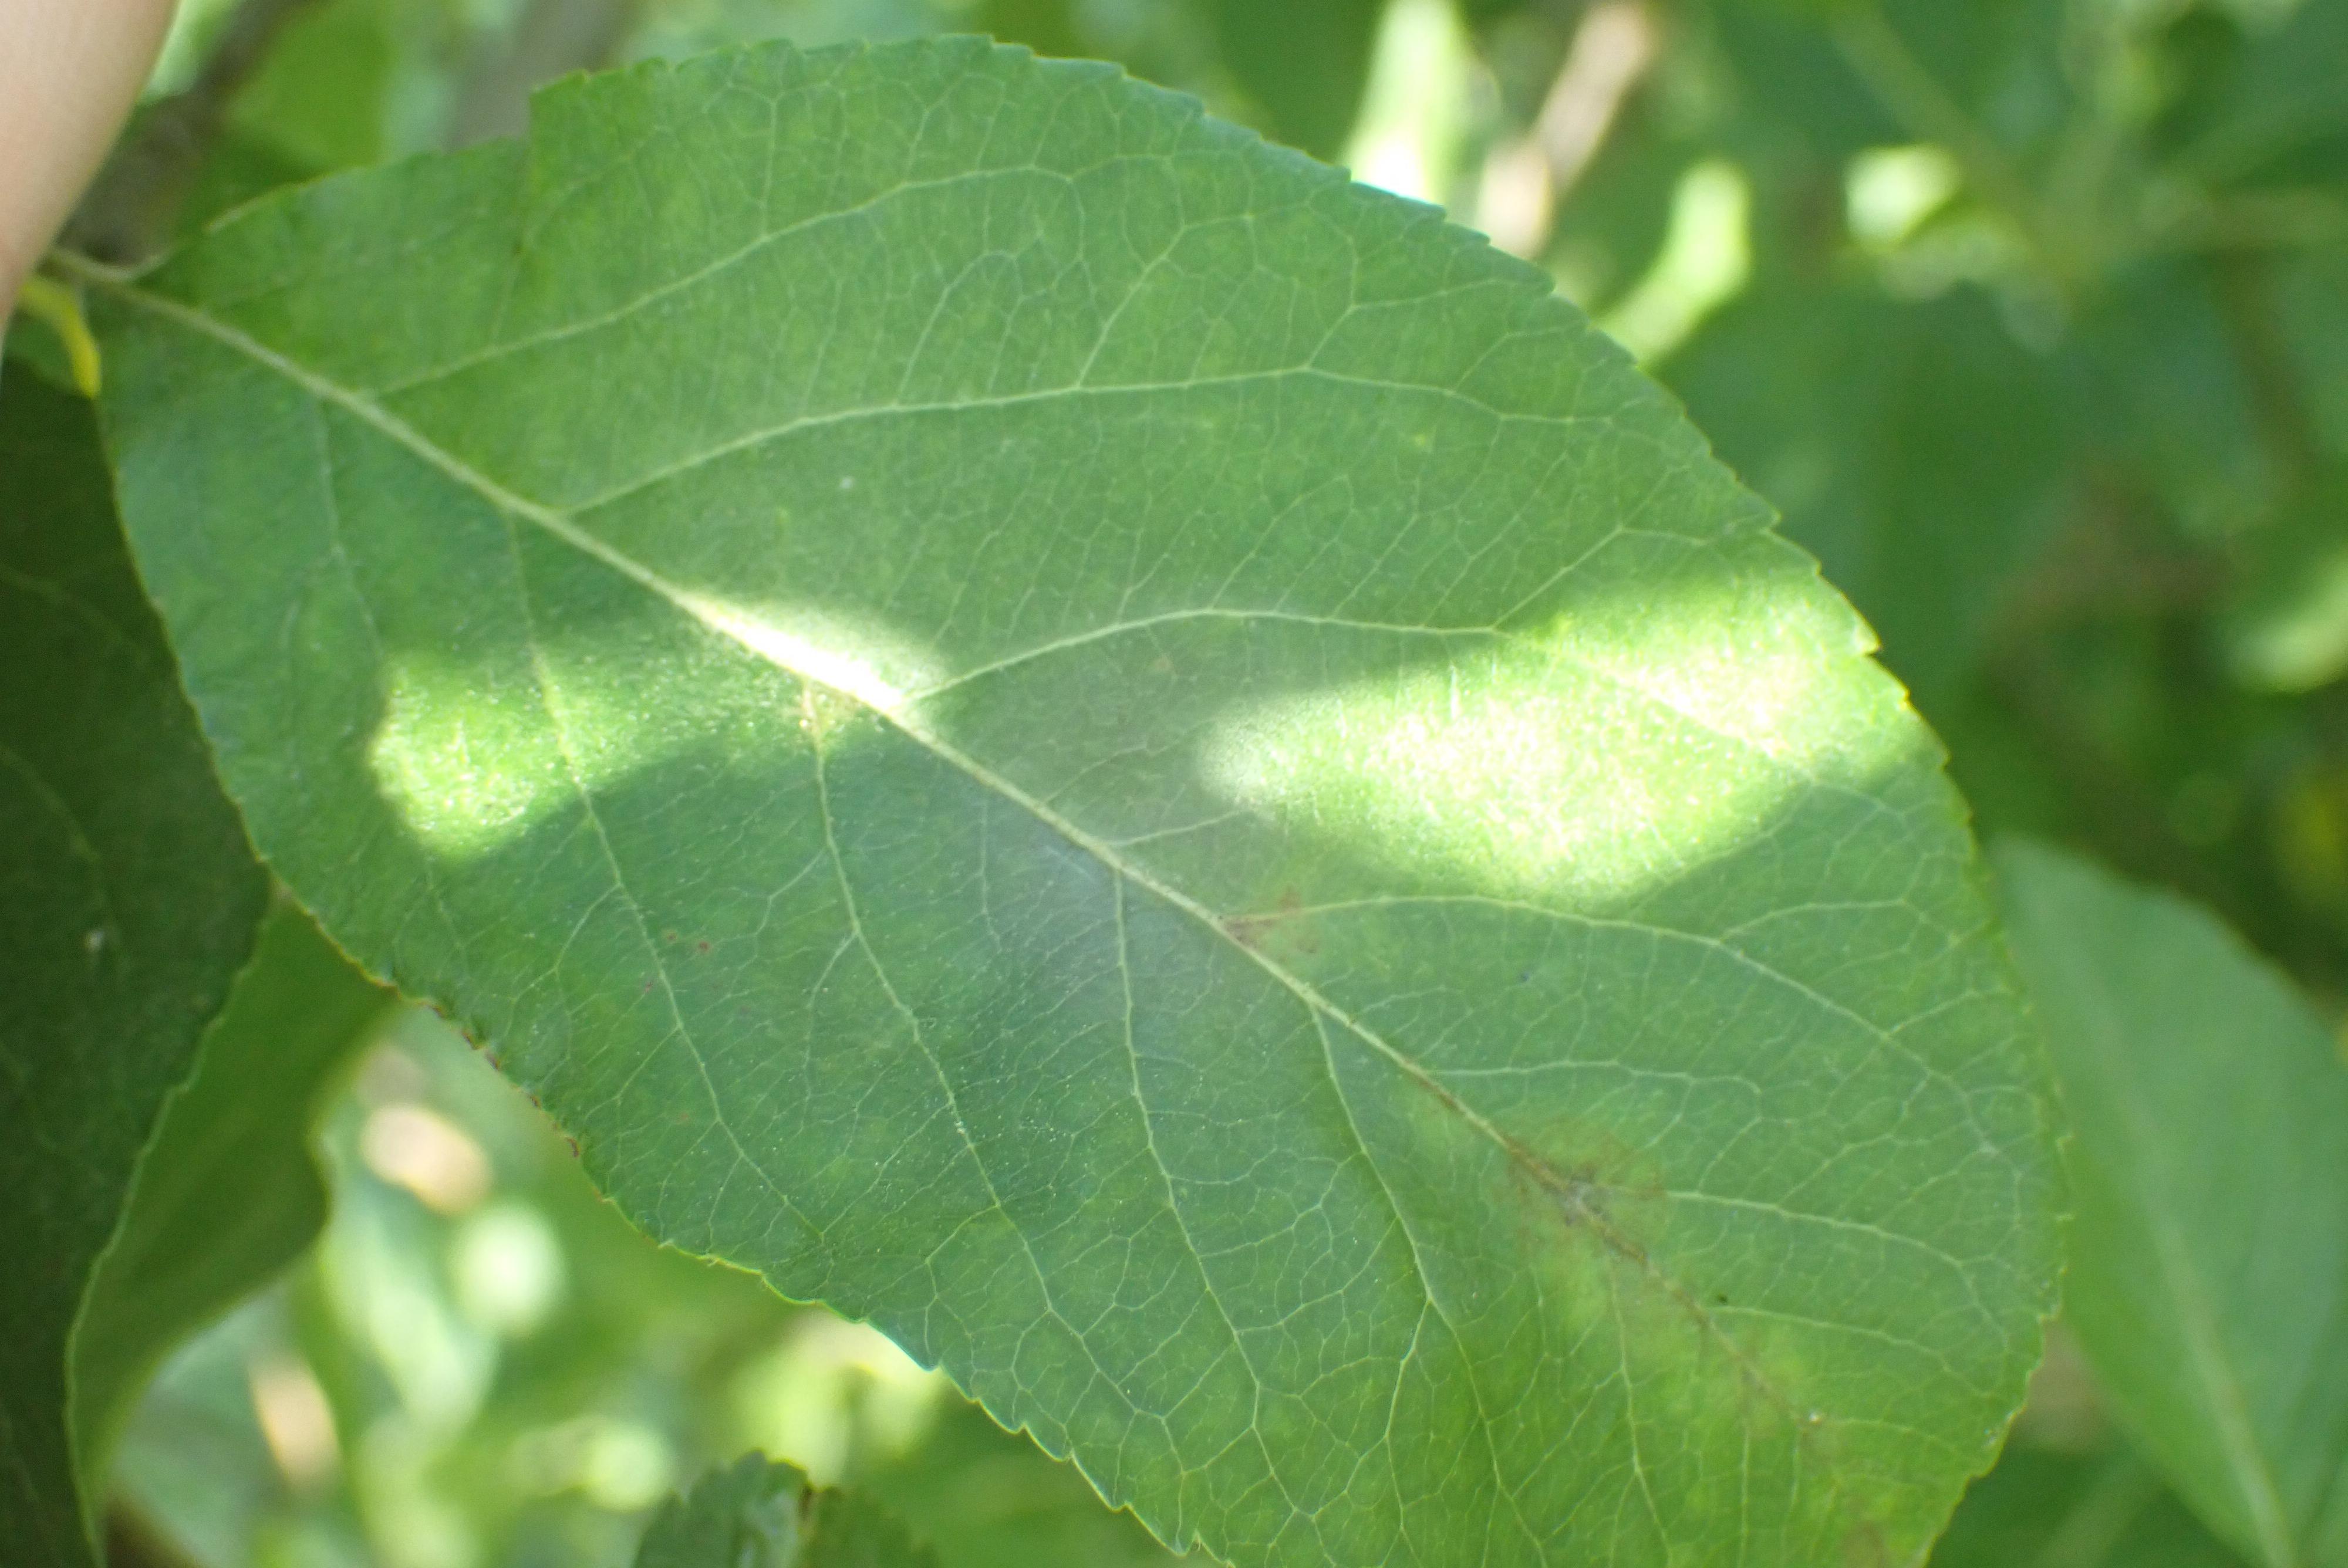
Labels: scab